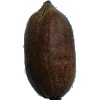
Label: Nut Pecan 1